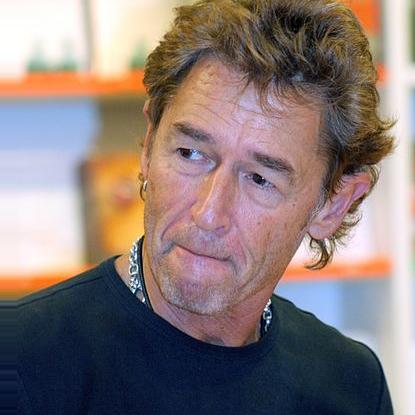
Age: 59